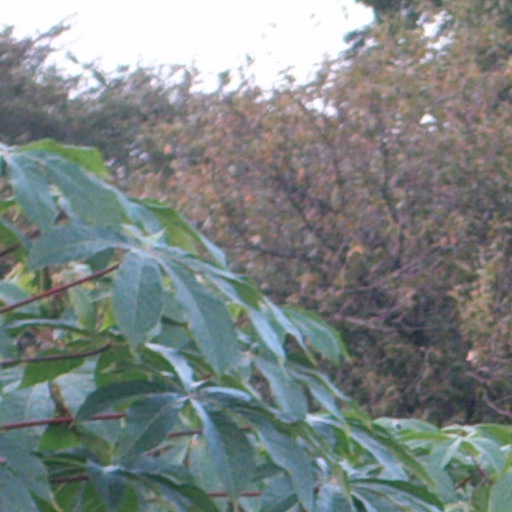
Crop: cassava